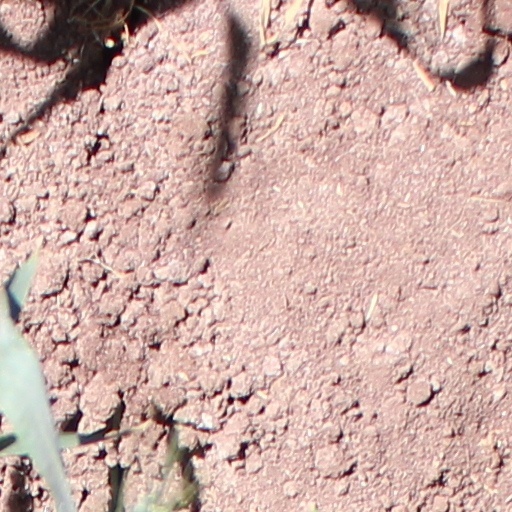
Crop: wheat